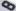
Number: 8